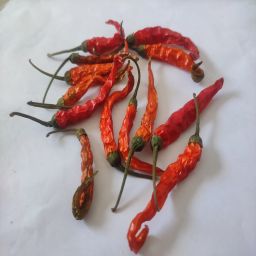
Crop: Chile Pepper
Quality: Dried